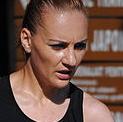
Age: 32